Prinsvillan, Djursholm

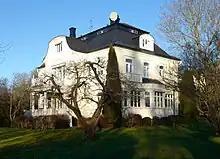
Prinsvillan, from Germaniavägen

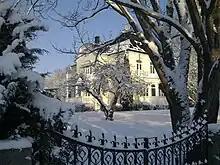
Prinsvillan, during winter

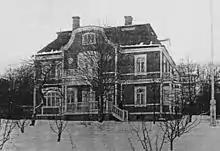
Prinsvillan, ca 1910

Prinsvillan (the Prince Villa) is a villa on Germaniavägen 14 A in Djursholm by architects Axel Viktor Forsberg and Gustaf Hermansson. It is situated in the Grotte quarter near Djursholm Castle and is also called Grottevillan or Grotte 7.